Bat'leth

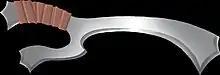
A Mek'leth, a smaller version of the Bat'leth

In 1995, Curry developed a smaller version of the bat'leth, the mek'leth, whose design he based on that of a Northern Tibetan cavalry sword, for Dorn to use when Dorn joined the cast, and Worf joined the crew, of "." Mek'leths are intended for one-handed use and shaped like a scimitar; they are approximately half the length of the full-size bat'leth.